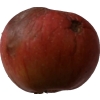
Label: Apple 17